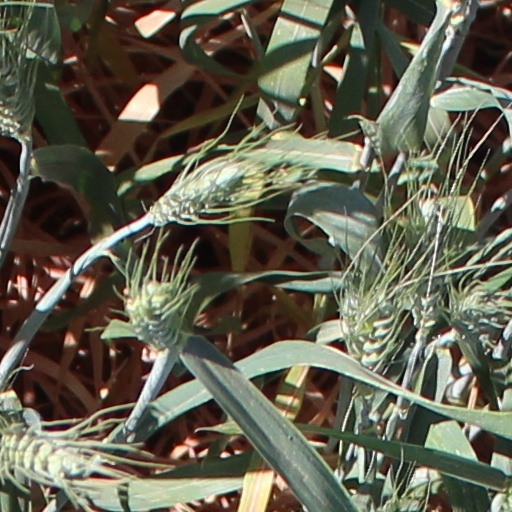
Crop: wheat